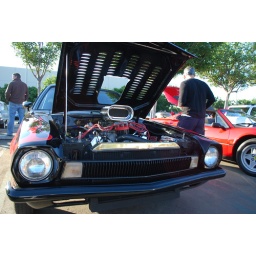
The owner of this car lived by a friend's house. Just seeing it roll down the street is crazy.